Corythosaurus

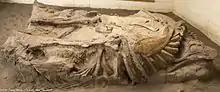
Skeleton from Dinosaur Provincial Park

Originally, Brown referred to "Corythosaurus" as a member of the family Trachodontidae (now Hadrosauridae). Inside Trachodontidae were the subfamilies Trachodontinae and Saurolophinae. Brown classified "Hadrosaurus", "Trachodon", "Claosaurus", and "Kritosaurus" in Trachodontinae, whereas he classified "Corythosaurus", "Stephanosaurus", and "Saurolophus" in Saurolophinae.